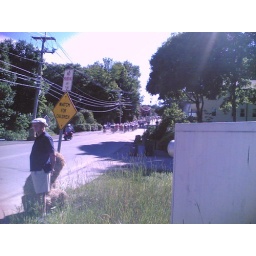
The Pro/Cat 1 field climbs the hill in the Circuit Race at Fitchburg.